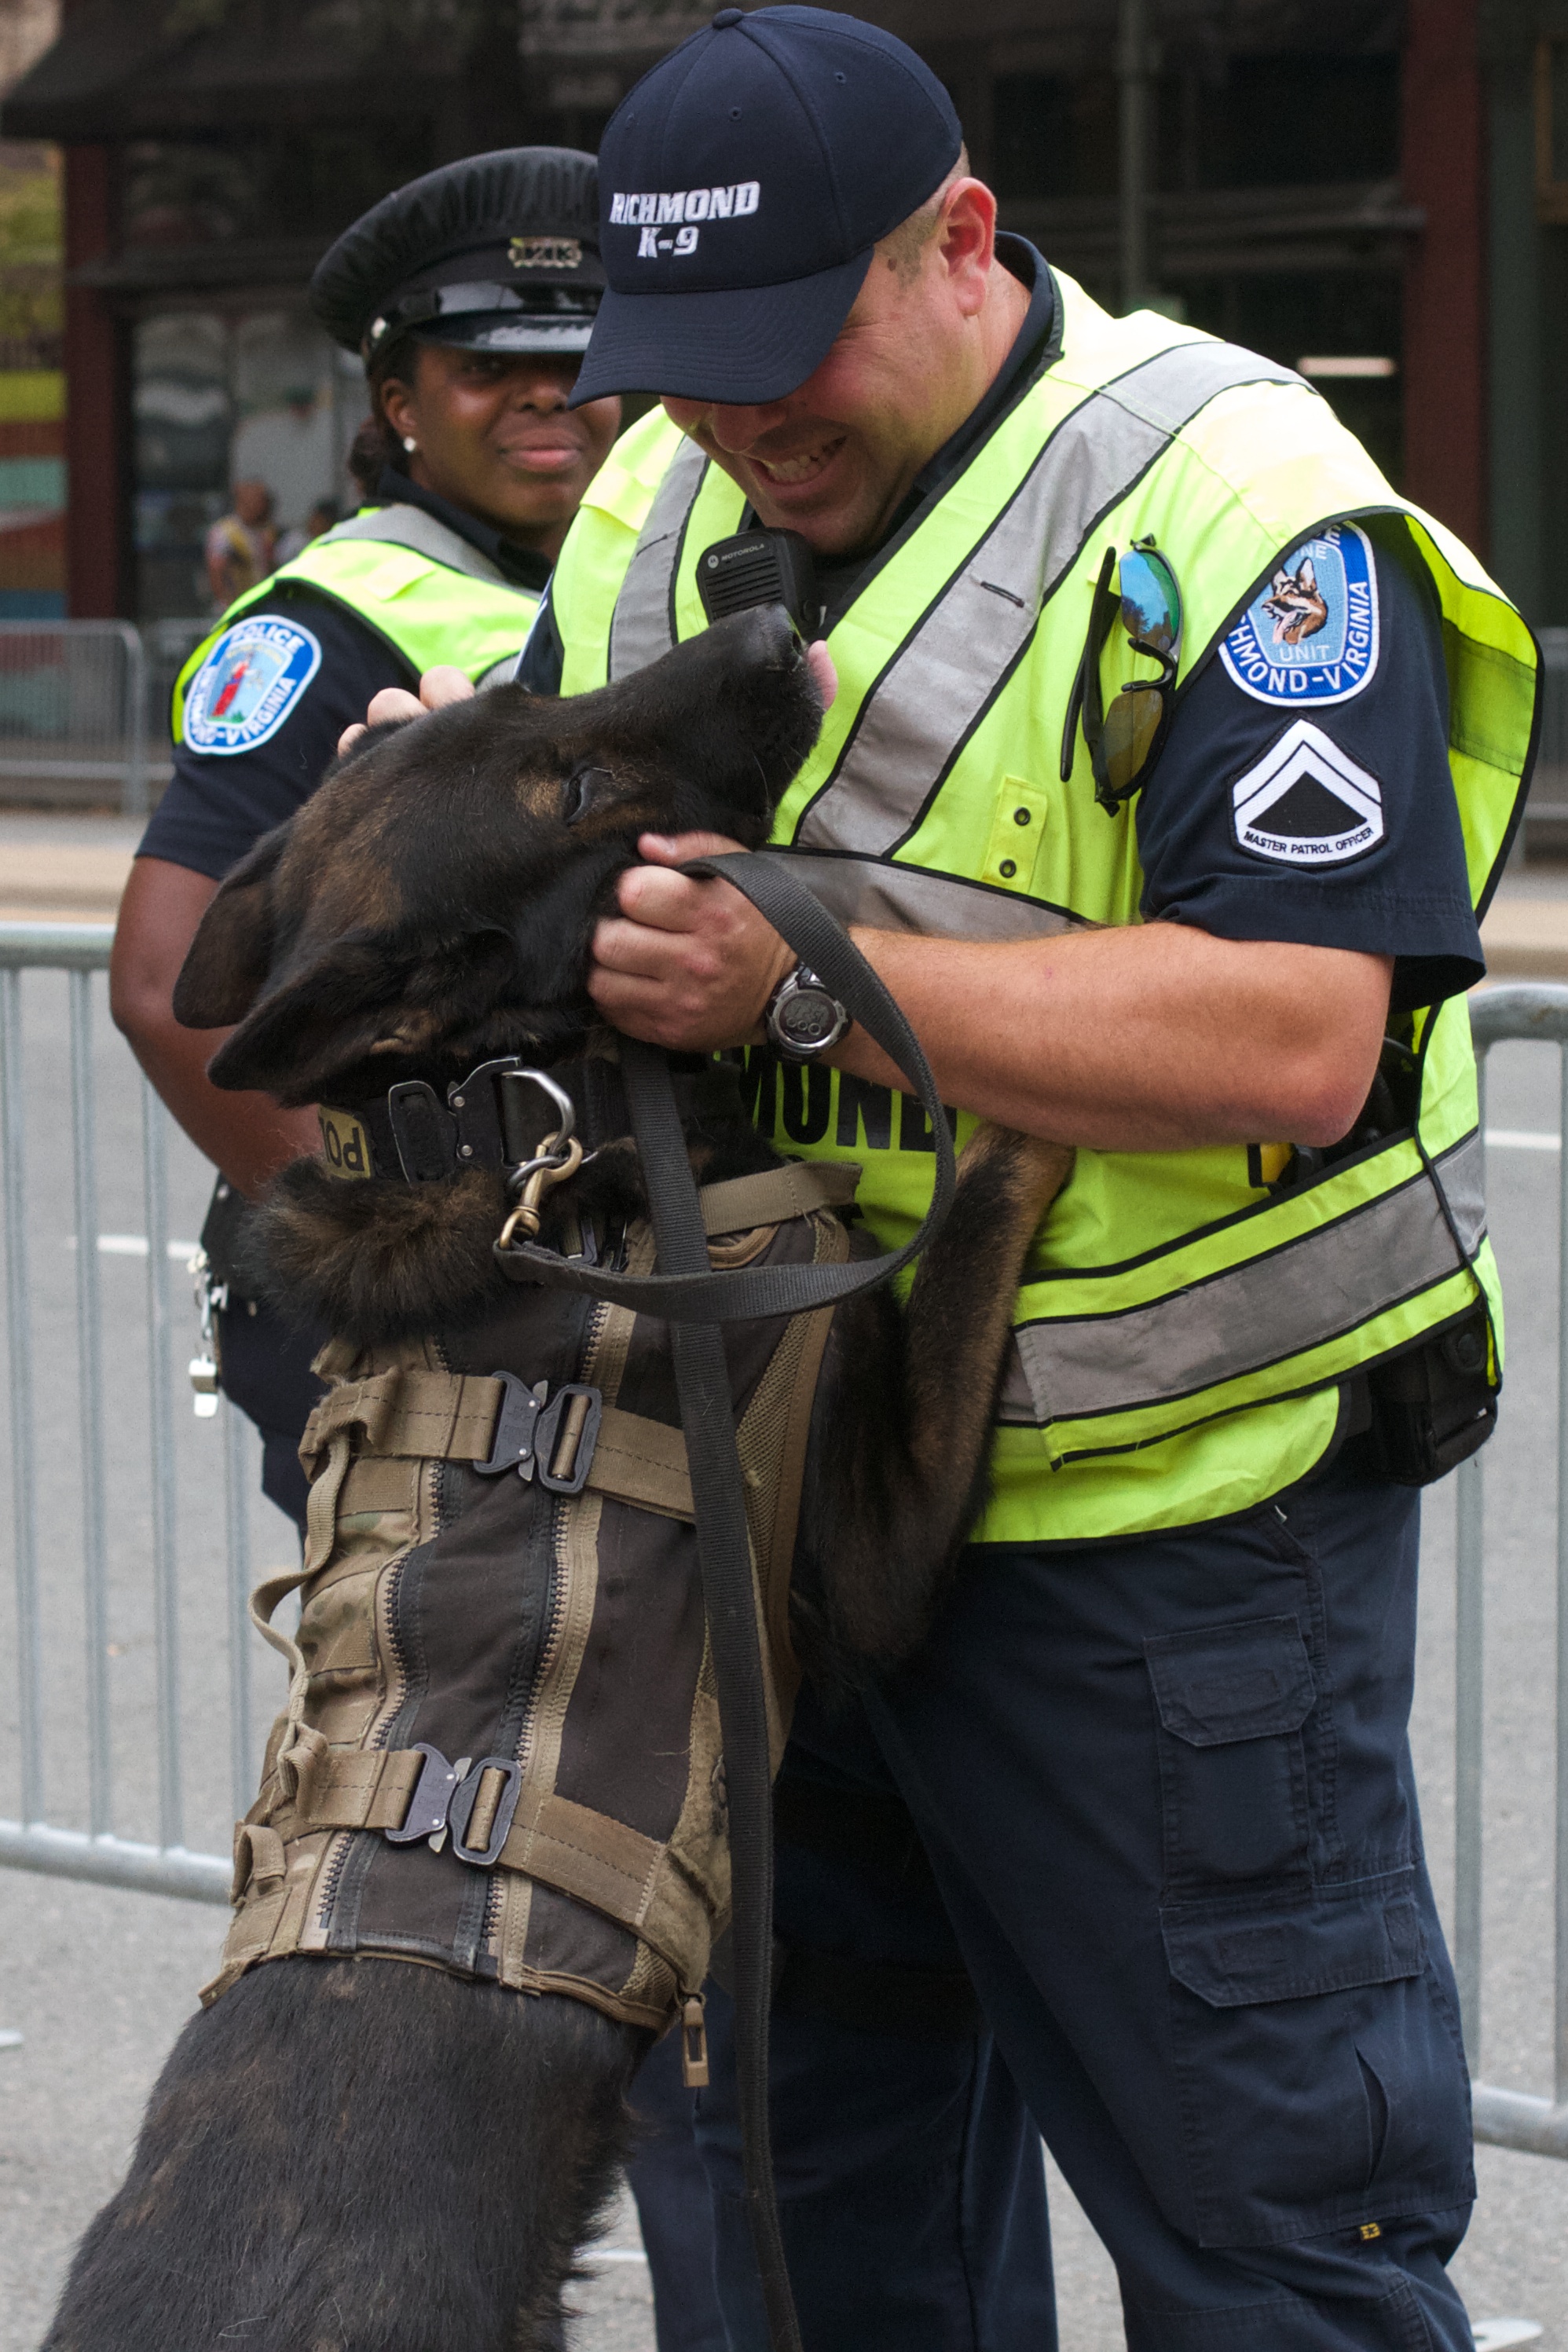
person, profession, police, official, law enforcement, police officer, military police